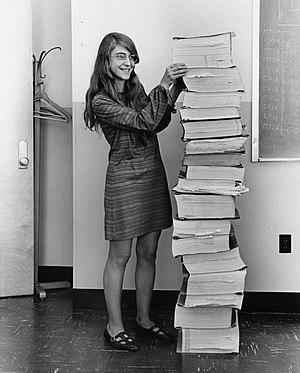
Margaret Hamilton se tenant auprès du code du logiciel de navigation qu'elle et son équipe ont produit pour le programme Apollo. Italiano: Margaret Hamilton nel 1969, accanto al codice sorgente del software dell'Apollo Guidance Computer scritto da lei e dal suo team all'MIT. Polski: Margaret Hamilton stojąca obok oprogramowania nawigacyjnego, które ona i
Les femmes ont eu une place importante dans le développement de l'informatique. Elles ont façonné l'évolution des technologies de l'information. Elles sont les premières programmeuses des débuts du XXᵉ siècle et ont apporté des contributions majeures à cette industrie. Avec le changement des technologies et des pratiques, le rôle des femmes en tant que programmeuses se modifie et l'histoire officielle de l'informatique tend à faire disparaître leur rôle et leurs innovations dans ce domaine.
Margaret Heafield Hamilton, née Margaret Heafield le 17 août 1936, est une informaticienne, ingénieure système et cheffe d'entreprise américaine. Elle était directrice du département génie logiciel au sein du MIT Instrumentation Laboratory qui conçut le système embarqué du programme spatial Apollo. En 1986, elle fonde la société Hamilton Technologies, Inc. à partir de ses travaux entrepris au MIT.
La chronologie des femmes dans l'informatique retrace de façon chronologique les réalisations des femmes dans le domaine de l'informatique.